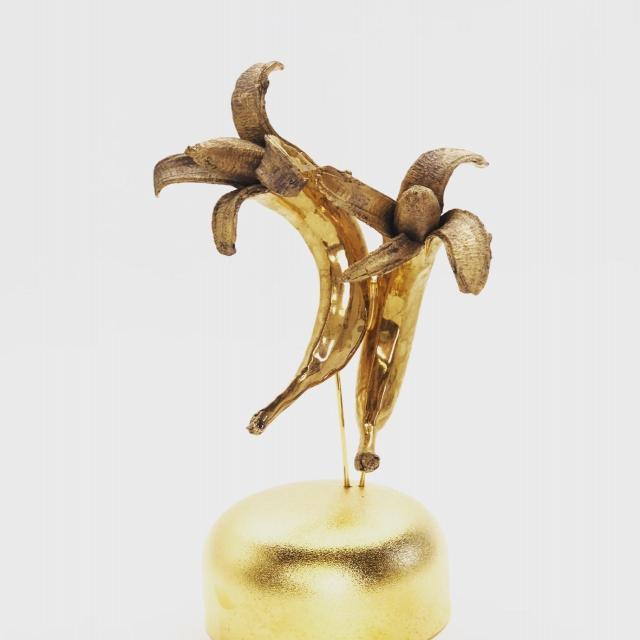
Label: bananas